Military history of the Gambia

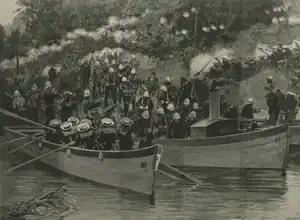
Drawing of the Madini Creek ambush in 1894.

Following World War I, the armed forces of the British West African colonies were put under the control of their respective colonial governments. An Inspector General of African Colonial Forces was appointed to oversee their training and advise the colonial governments. At the outbreak of war in September 1939, The Gambia was only defended by the Gambia Company, officially part of the Sierra Leone Battalion. HQ Military Forces West Africa was formed on 7 July 1940, and Lieutenant General George Giffard was its first General Officer Commanding. His headquarters was established near Accra and his task was to ensure the defence of all West African territories and coordination of military resources in the West African colonies.